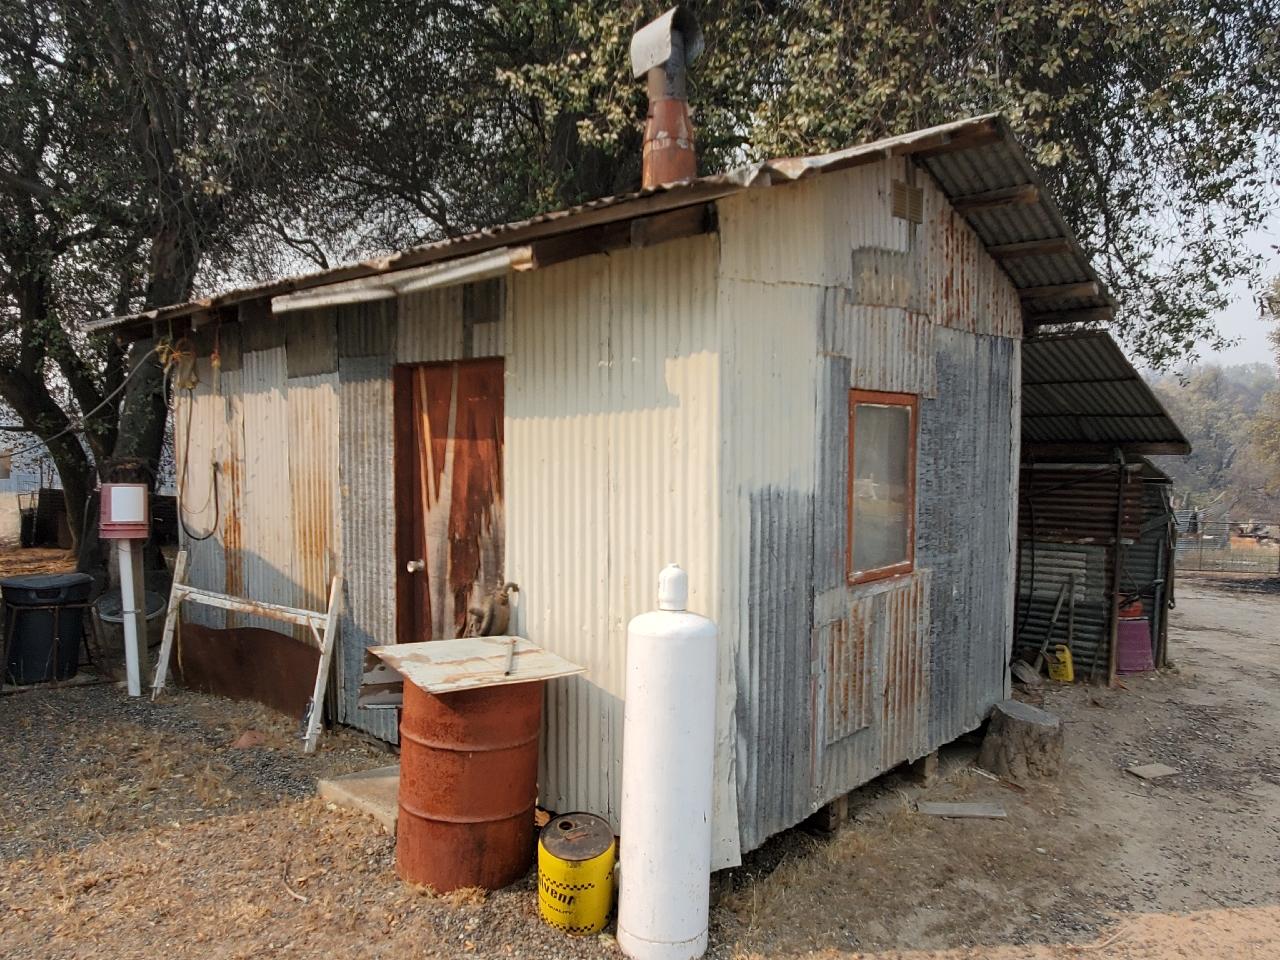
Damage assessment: no_damage